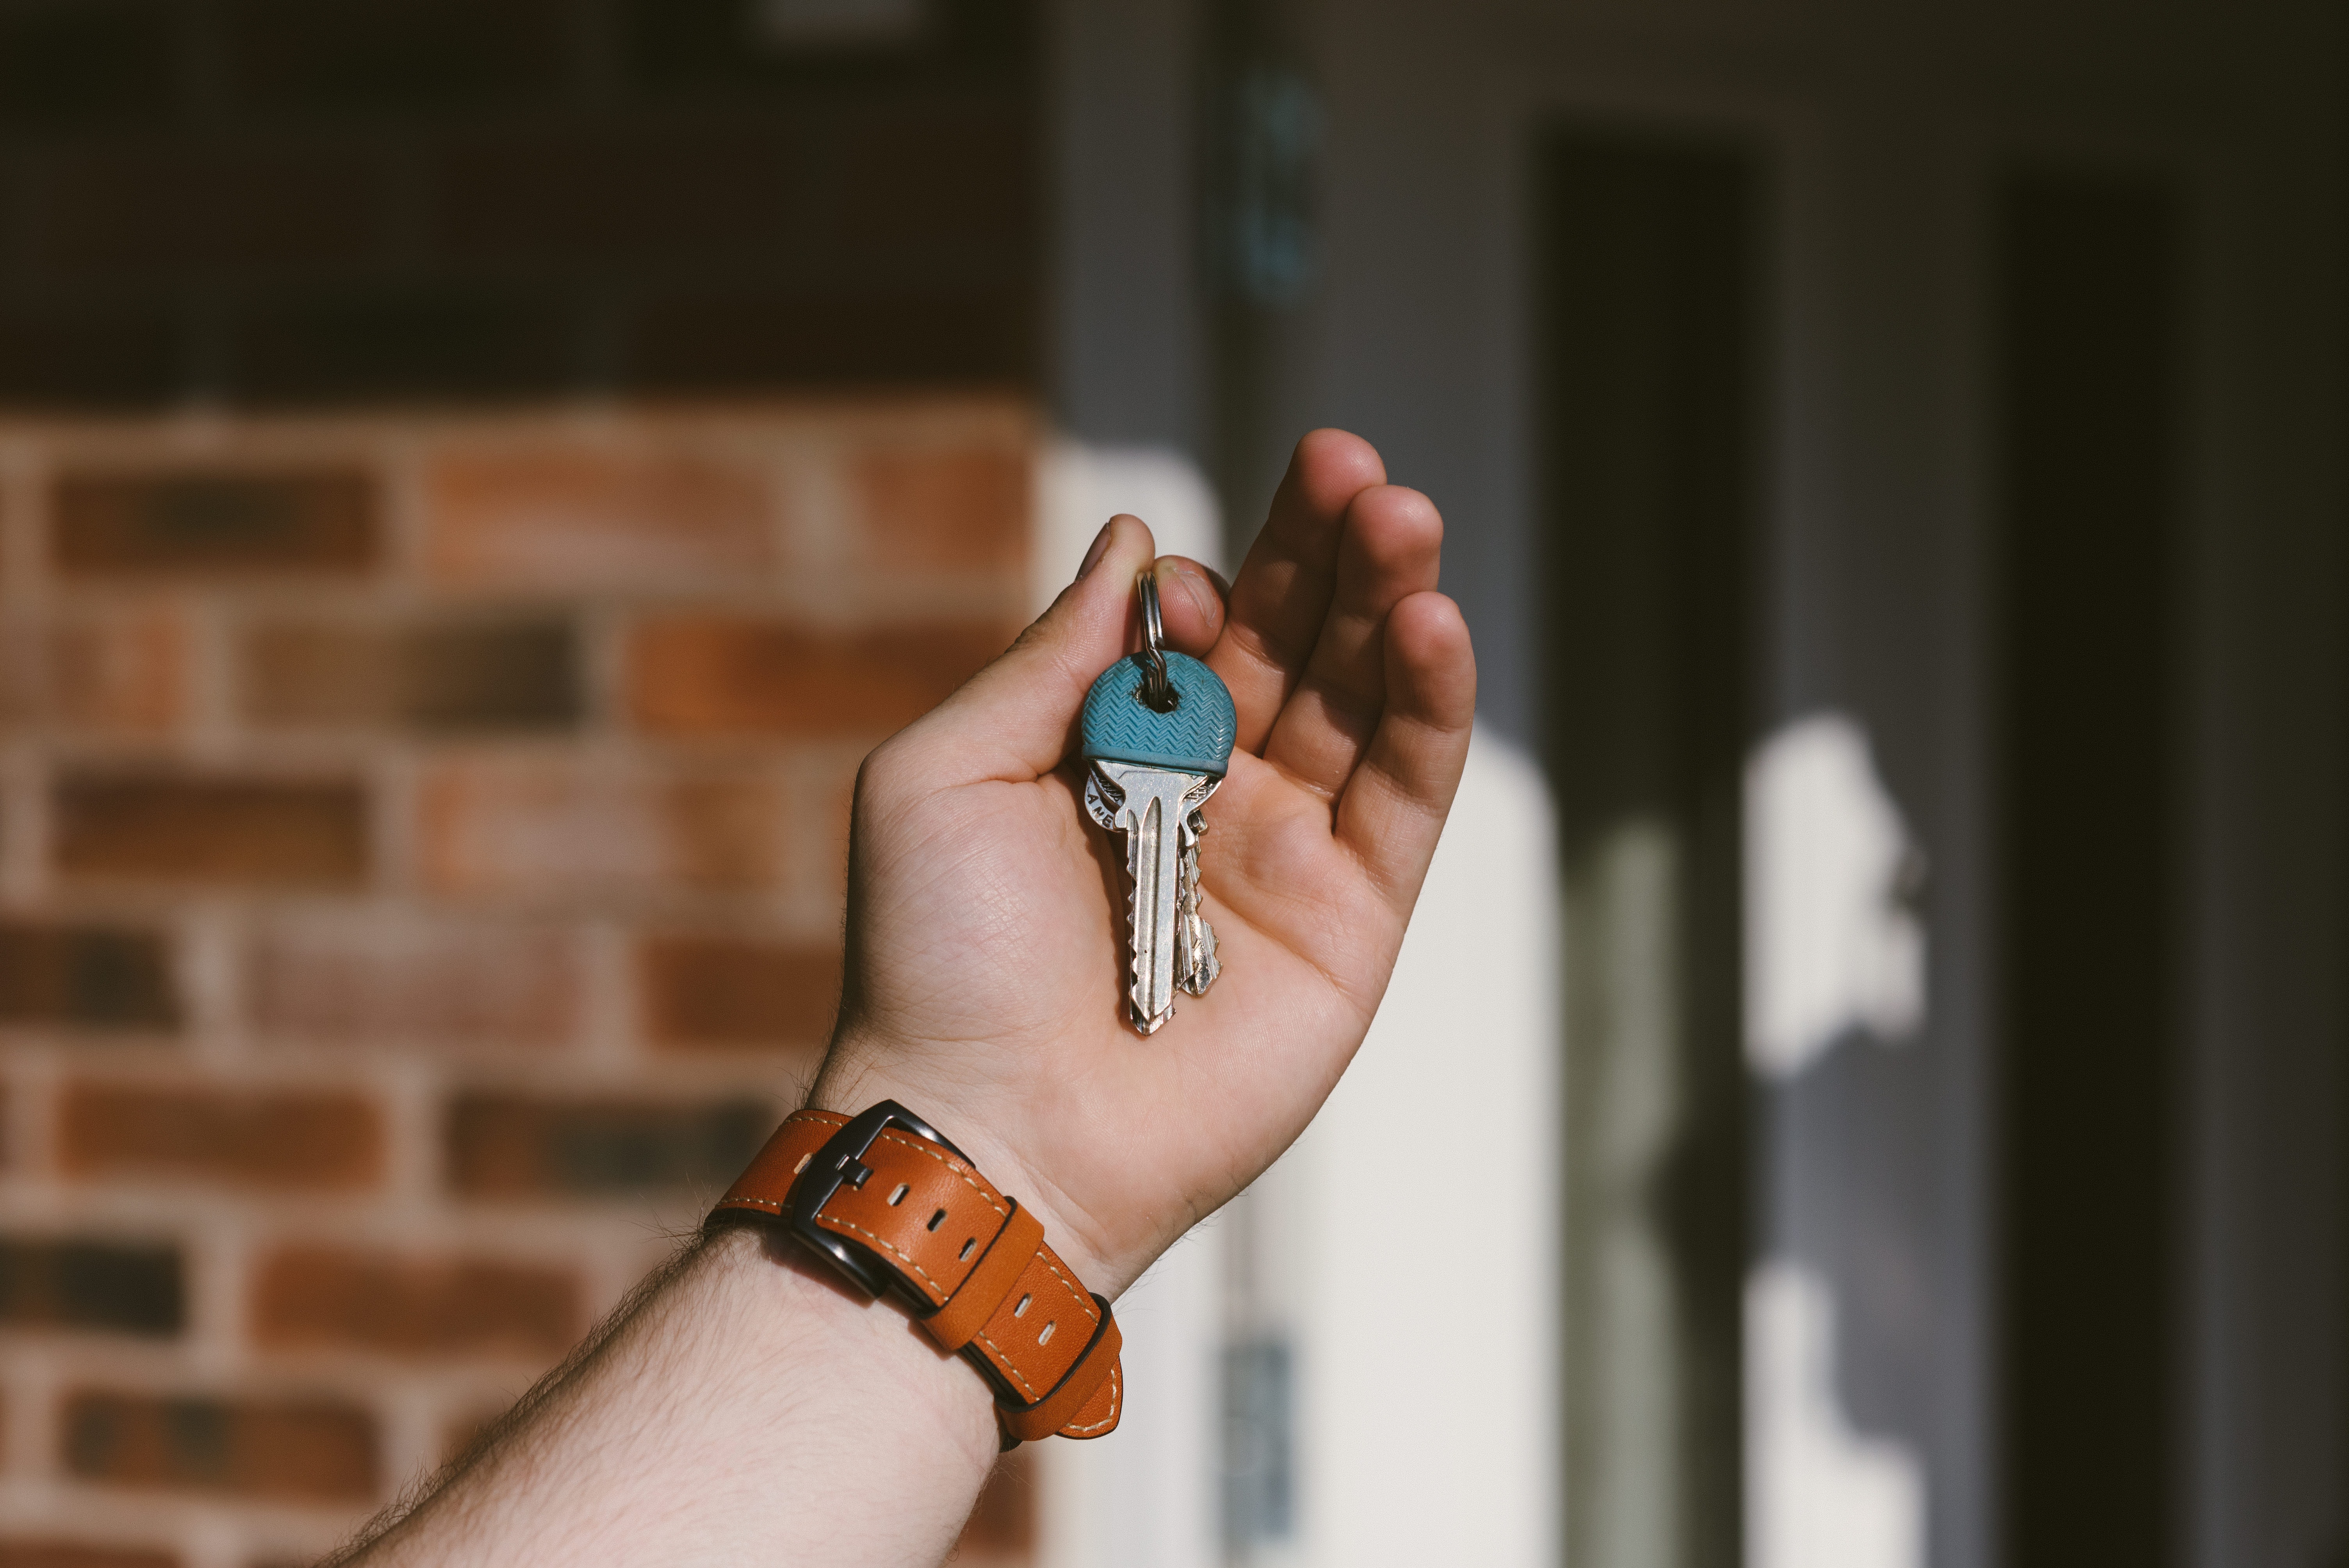
finger, hand, arm, wrist, nail, street fashion, photography, tobacco products, fashion accessory, ring, jewellery, thumb